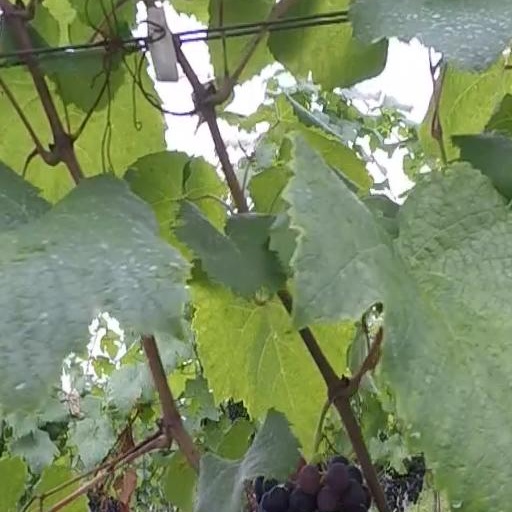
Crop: grape